PSBank

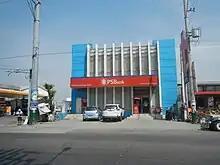
A PSBank branch in Pulilan, Bulacan

PSBank is a subsidiary of Metrobank, and as such is affiliated with it. PSBank is also affiliated with Toyota Financial Services Philippines Corporation (TFSPC), where it currently has a 25% stake.